2009 G20 London summit protests

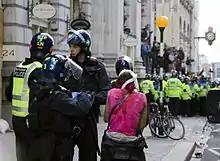
An injured protester with police medics

The police used the crowd-control tactic known as containment or the “kettle”, to hold 5,000 people inside a police cordon without food, drink or lavatory facilities. This combined with riot police pushing into crowds with shields and batons.